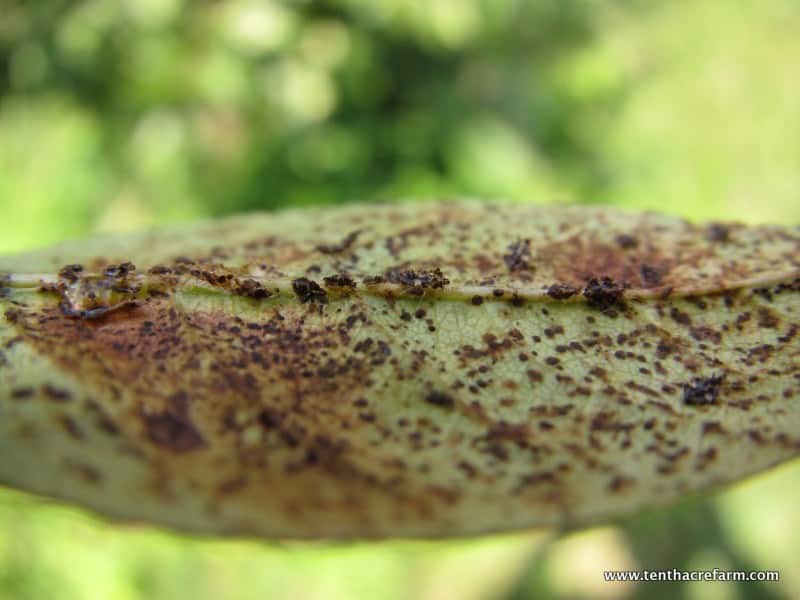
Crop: cherry
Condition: spot